European and American voyages of scientific exploration

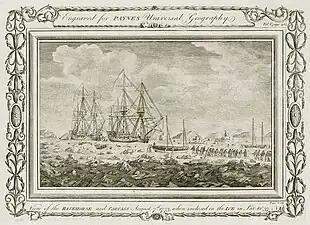
and 7 August 1773 enclosed by ice Lat. 80° 37′ N. In "Payne's Universal Geography" Vol. V, p. 481

An expedition to observe the transit of Venus across the Sun (in 1769) that included the discovery of new Islands, Tuamotu and Society Islands, the first circumnavigation of New Zealand and charting of the East coast of New Holland.